Upper Klamath Lake

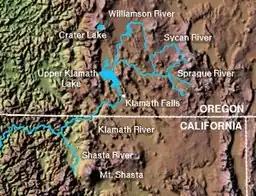
Upper Kalamath Lake Watershed

Upper Klamath Lake (sometimes called Klamath Lake) (Klamath: ?ews, "lake") is a large, shallow freshwater lake east of the Cascade Range in south-central Oregon in the United States. The largest body of fresh water by surface area in Oregon, it is approximately long and wide and extends northwest from the city of Klamath Falls. It sits at an average elevation of .